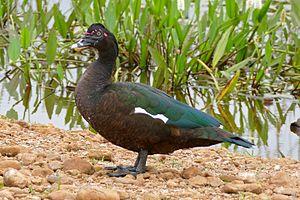
Le Canard musqué, parfois dit canard muet, est une espèce d'oiseaux américains, des canards pêcheurs, dont sont issues les races domestiques appelées « canards de Barbarie ». C'est la seule espèce du genre Cairina.